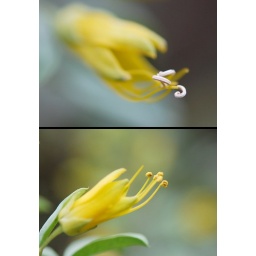
These flowers grow in bunches, apparently with separate male and female flowers on each...pretty neat!